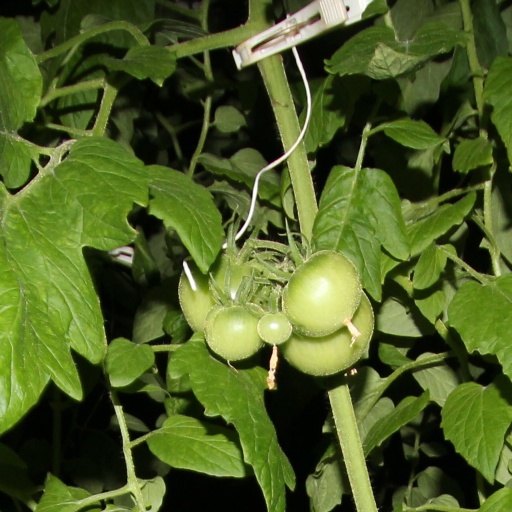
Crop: tomato